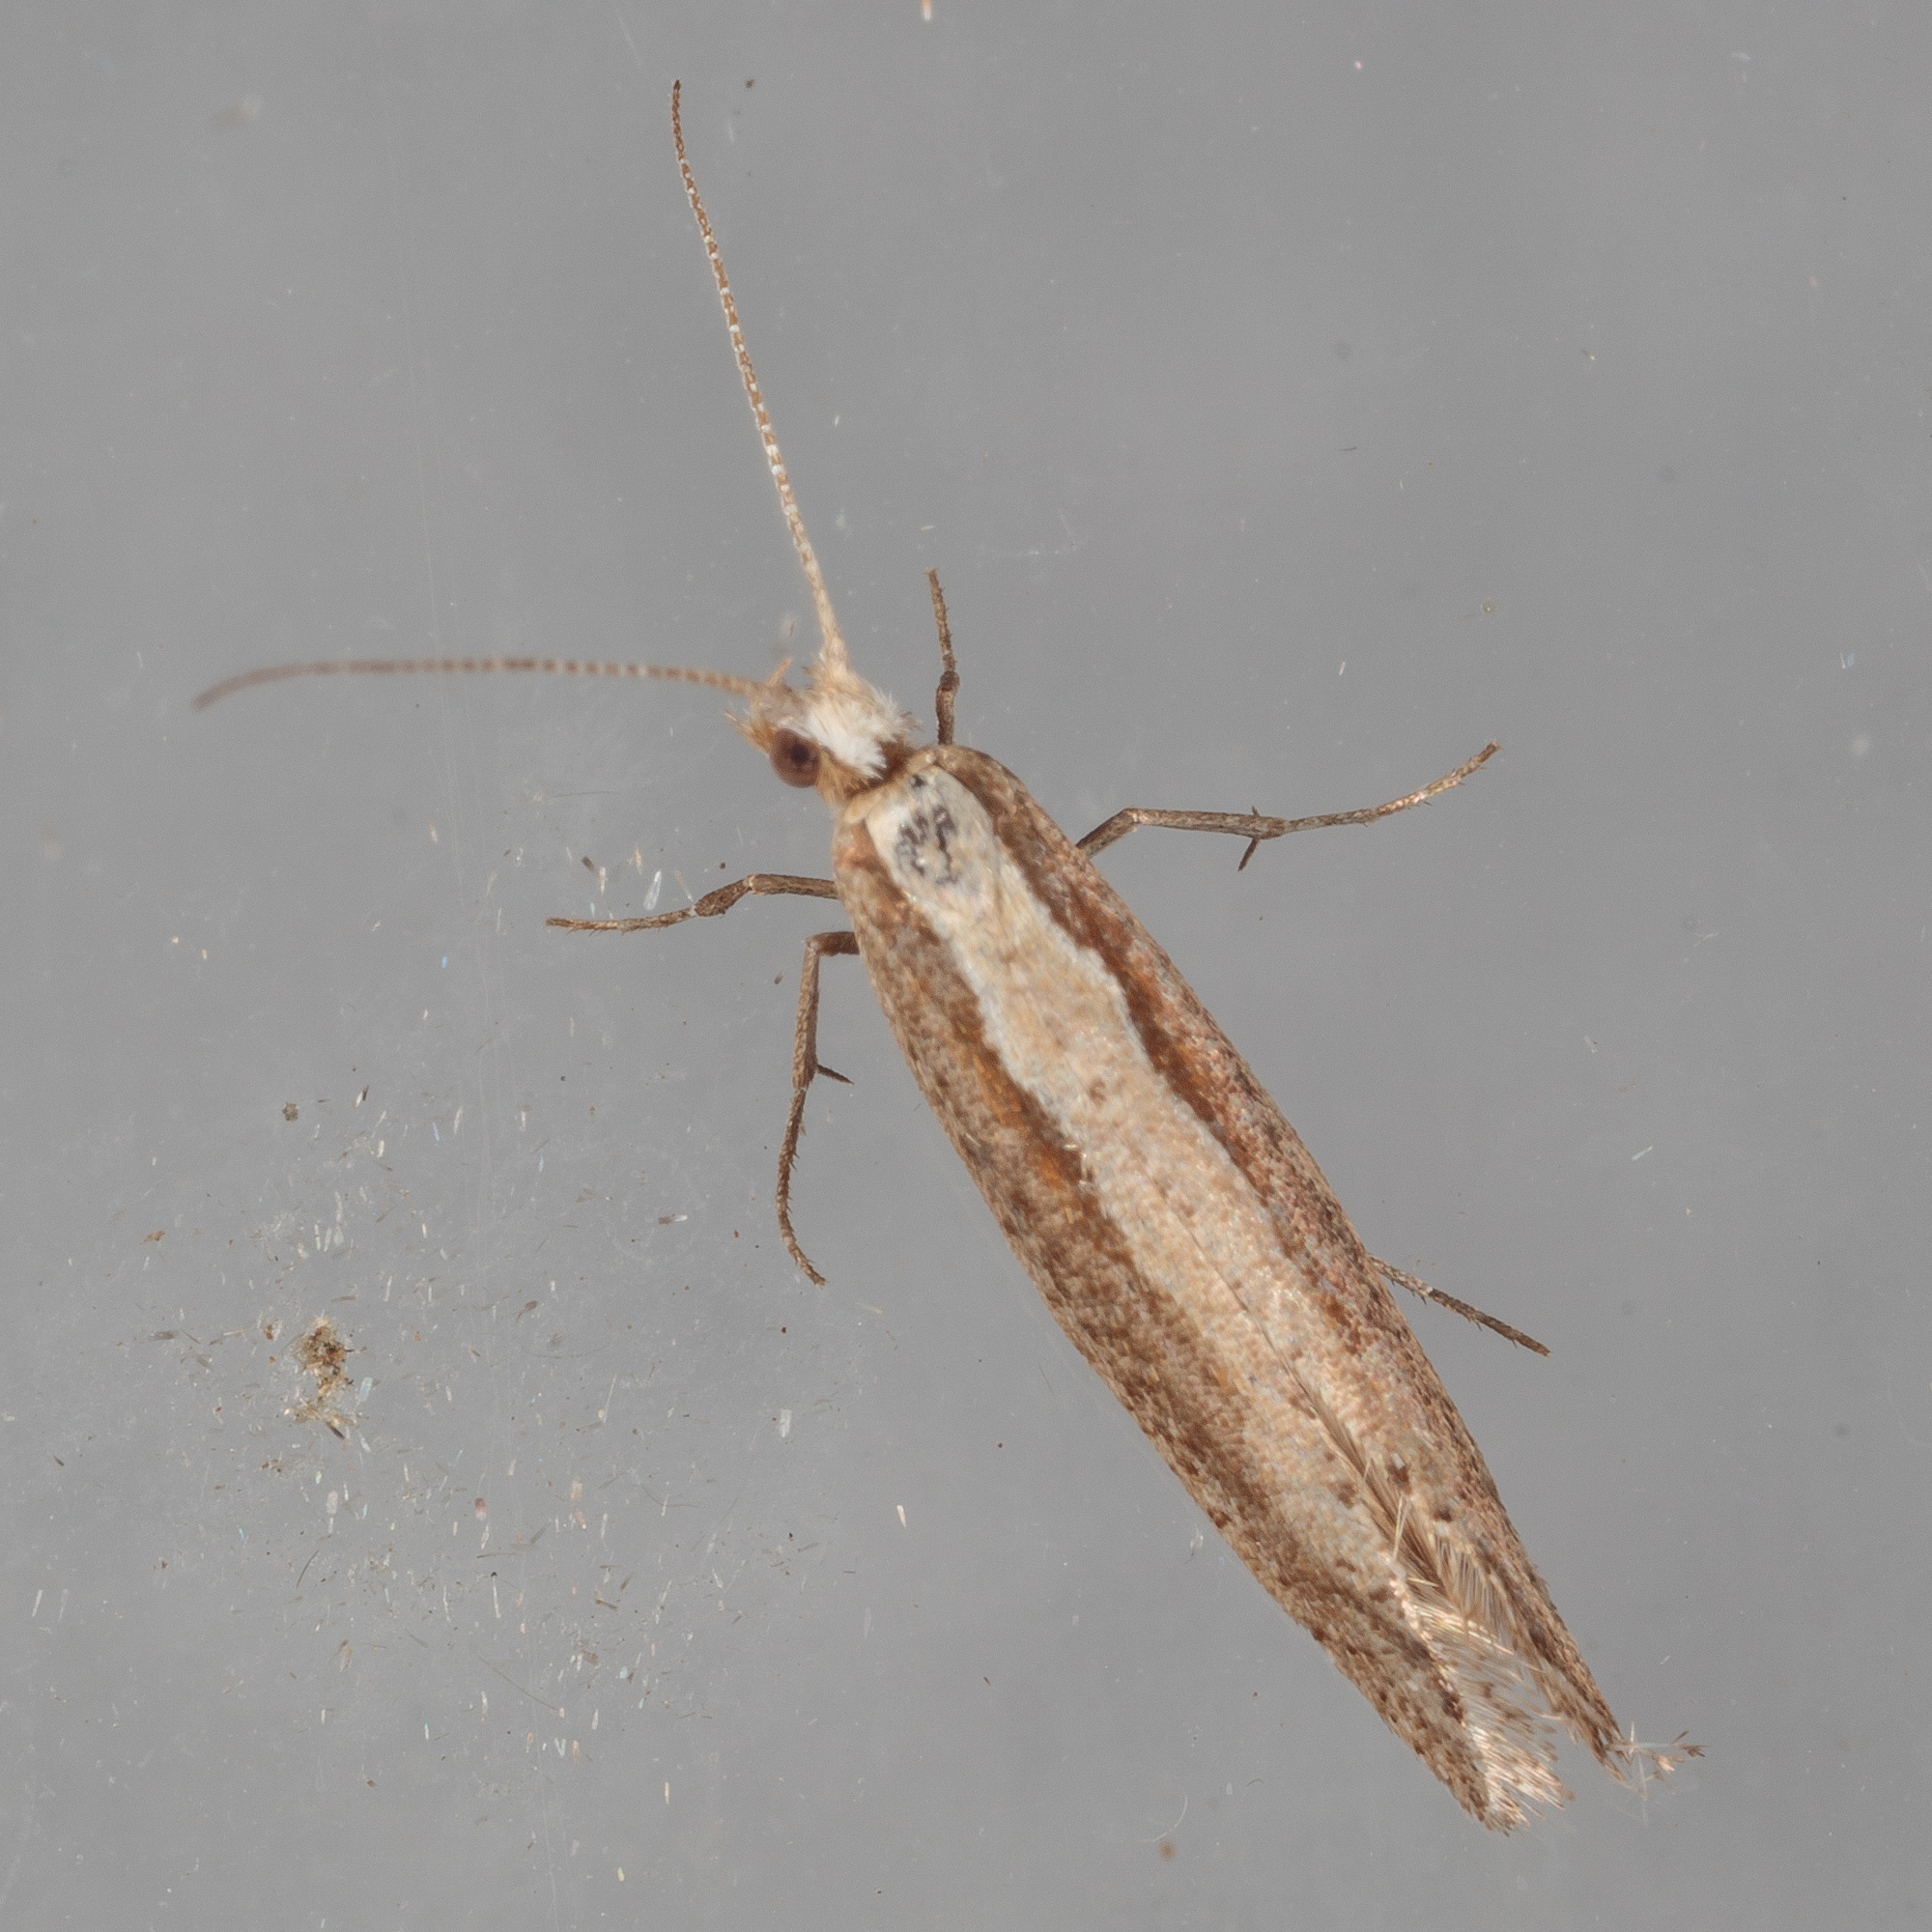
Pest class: diamondback_moth